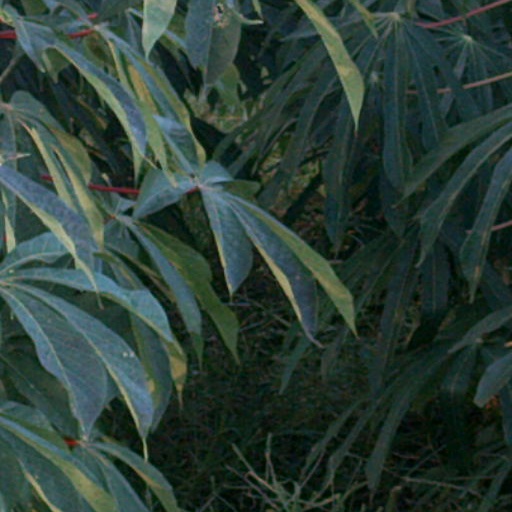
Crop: cassava